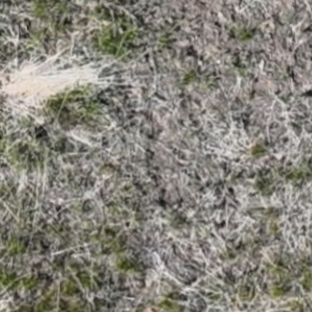
Month: may